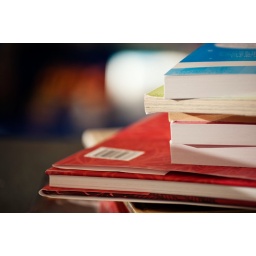
Pile of books in a school library